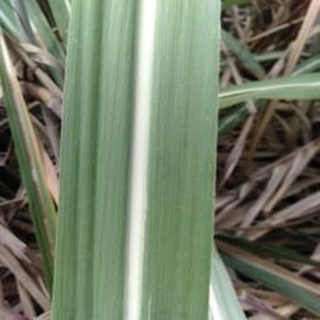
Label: healthy_sugarcane